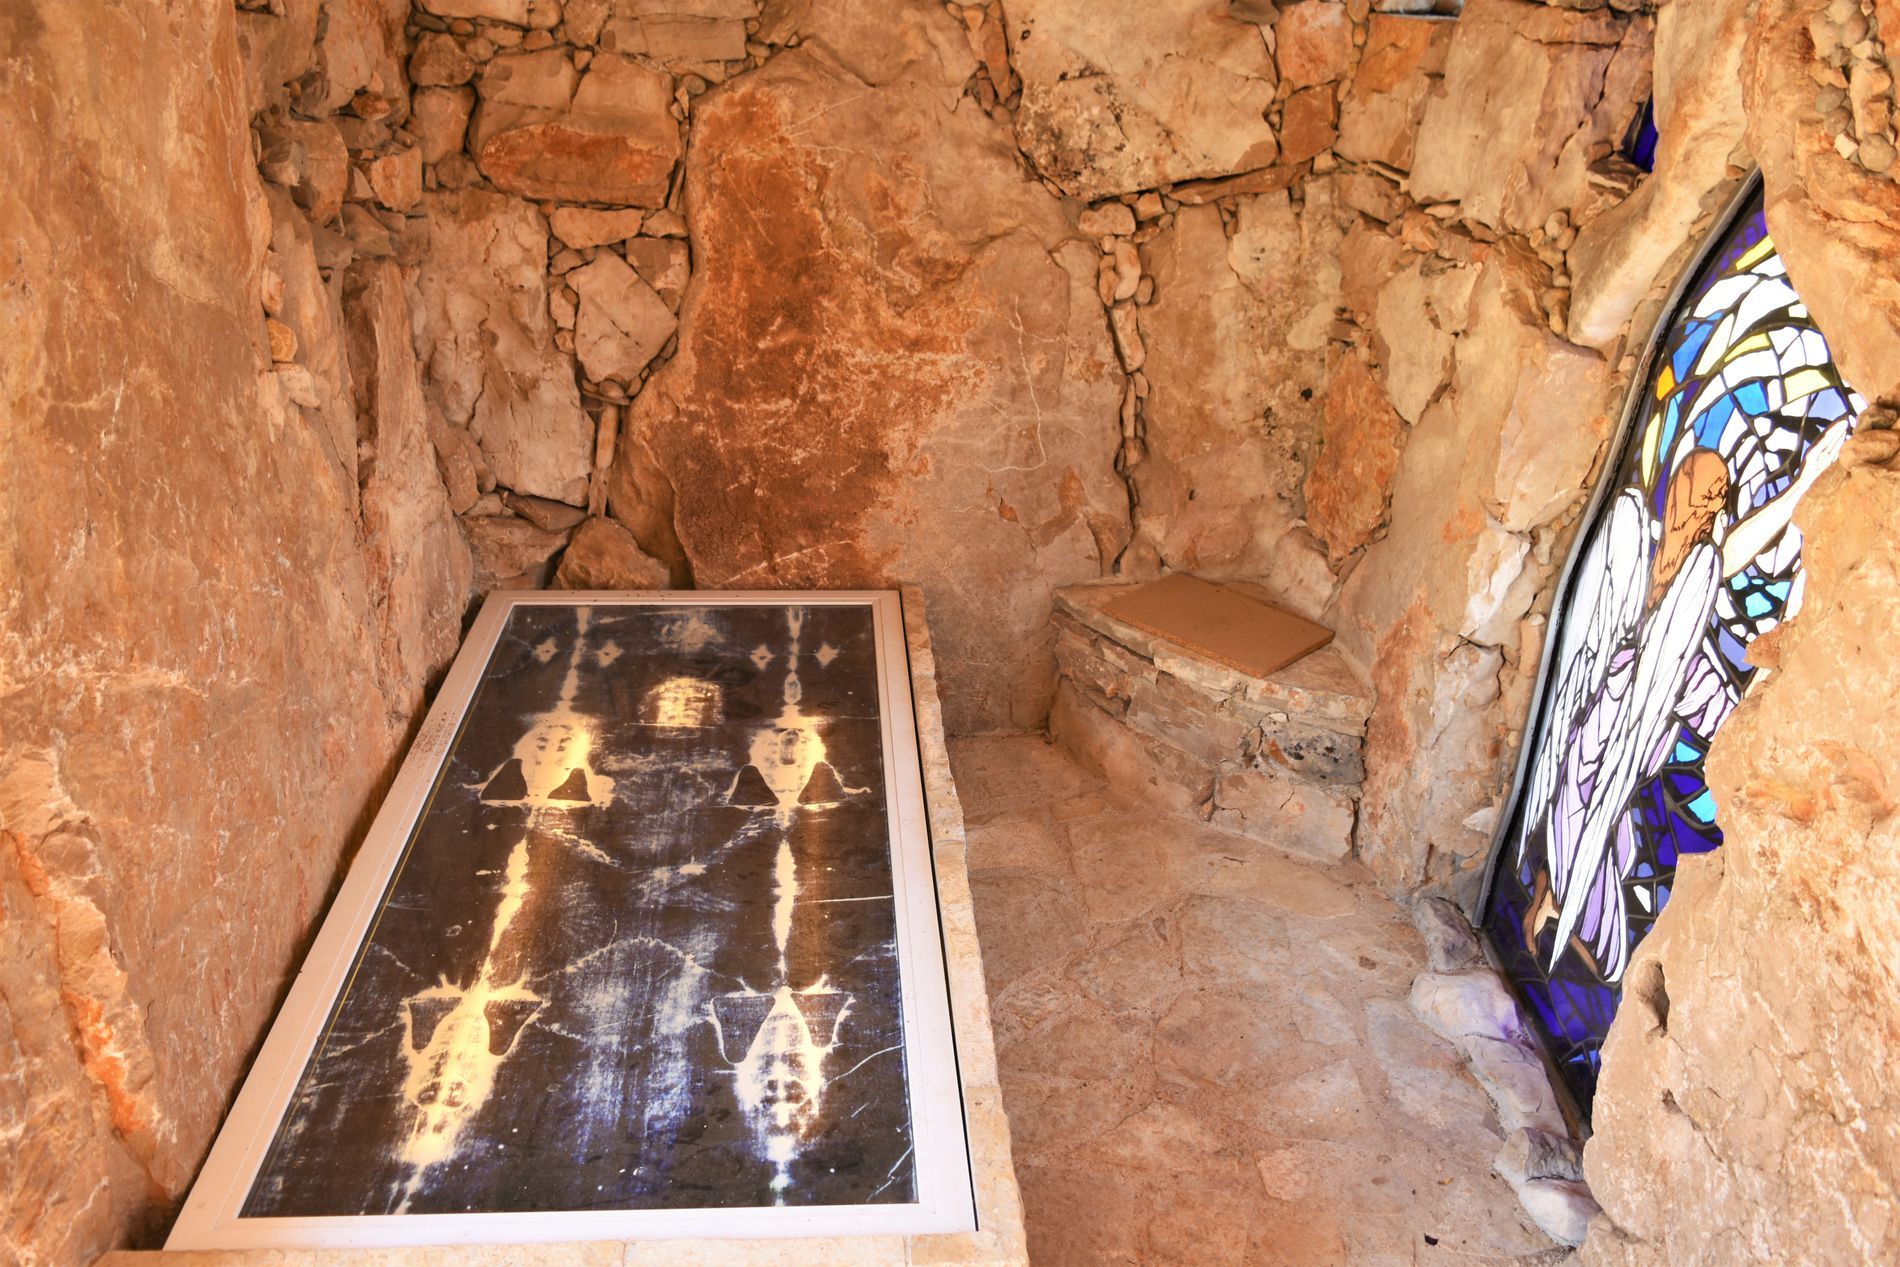
Sacred stone.
A rustic stone chamber featuring a replica of the Shroud of Turin displayed flat on a stone platform. To the right, a stained glass window depicts an angel figure, adding a spiritual touch to the rough, ancient looking walls. The room's simplicity and natural textures evoke a strong sense of reverence and history.
A landscape photography taken at eye level shot. in a color palette of sandy beige soft brown, dark gray, muted yellow and glass blue accents in soft natural lighting, diffused and warm, seeping in from outside and highlighting the textures of the stone walls and the stained glass.
Labels: Crypt, Path, Walkway, Archaeology, Dungeon, Adult, Female, Person, Woman, Architecture, Building, Wall, Blackboard, Face, Head, Tomb, Rock, Floor, Flagstone, Indoors, Slate, Flooring, Altar, Church, Prayer, Bunker, Outdoors, Shelter, stone chamber, stained glass, Turin shroud
Camera: NIKON CORPORATION NIKON D7200
Lens: 18-55mm f/3.5-5.6, AF-S DX VR Nikkor 18-55mm f/3.5-5.6G II
Aperture: F4
Exposure: 1/20 sec
ISO: 110
Focal length: 18.0 mm